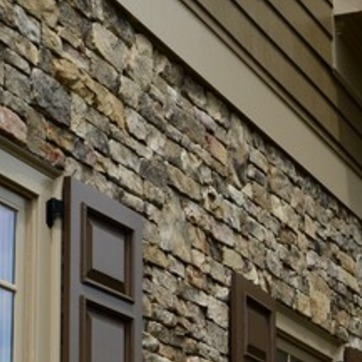
Material: stone